Hernán Pérez (footballer, born 1989)

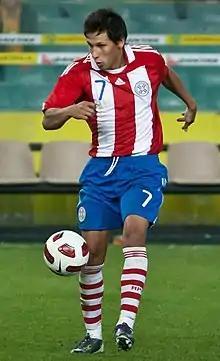
Pérez in action for Paraguay in 2010

Pérez was one of the best players for the Paraguayan under-20 team at the 2009 South American Championship, helping the nation finish in second place by scoring five goals in seven matches and ultimately being considered one of the best players in the tournament held in Venezuela.